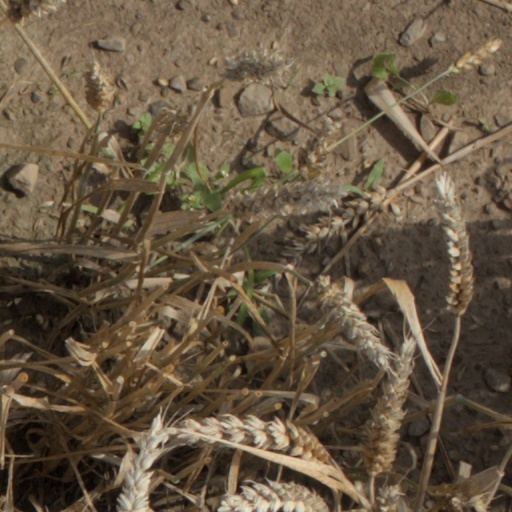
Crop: wheat